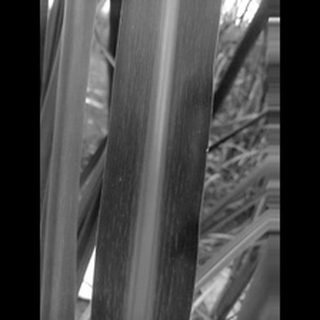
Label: sugarcane_mosaic